Hathyar (2002 film)

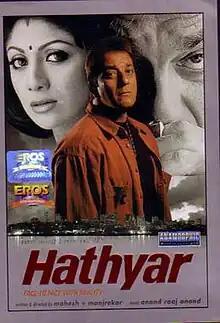
DVD Cover

Hathyar: Face to Face with Reality ( "Weapon") is a 2002 Indian Hindi-language action political thriller film directed by Mahesh Manjrekar. The film is a sequel to "Vaastav" (1999). It stars Sanjay Dutt, Shilpa Shetty and Sharad Kapoor. "Hathyar" begins where "Vaastav" had ended and focuses on the son of Raghu bhai, Boxer bhai, also played by Dutt.